Harl Maggert (1910s outfielder)

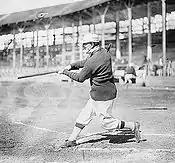
Maggert in 1912

From 1913–1917, Maggert was the leadoff hitter for the PCL's Los Angeles Angels. He led the league in runs scored in 1913, 1914, and 1915, with over 125 all three times. He also paced the circuit in triples twice.